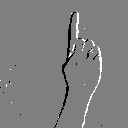
ASL letter: z